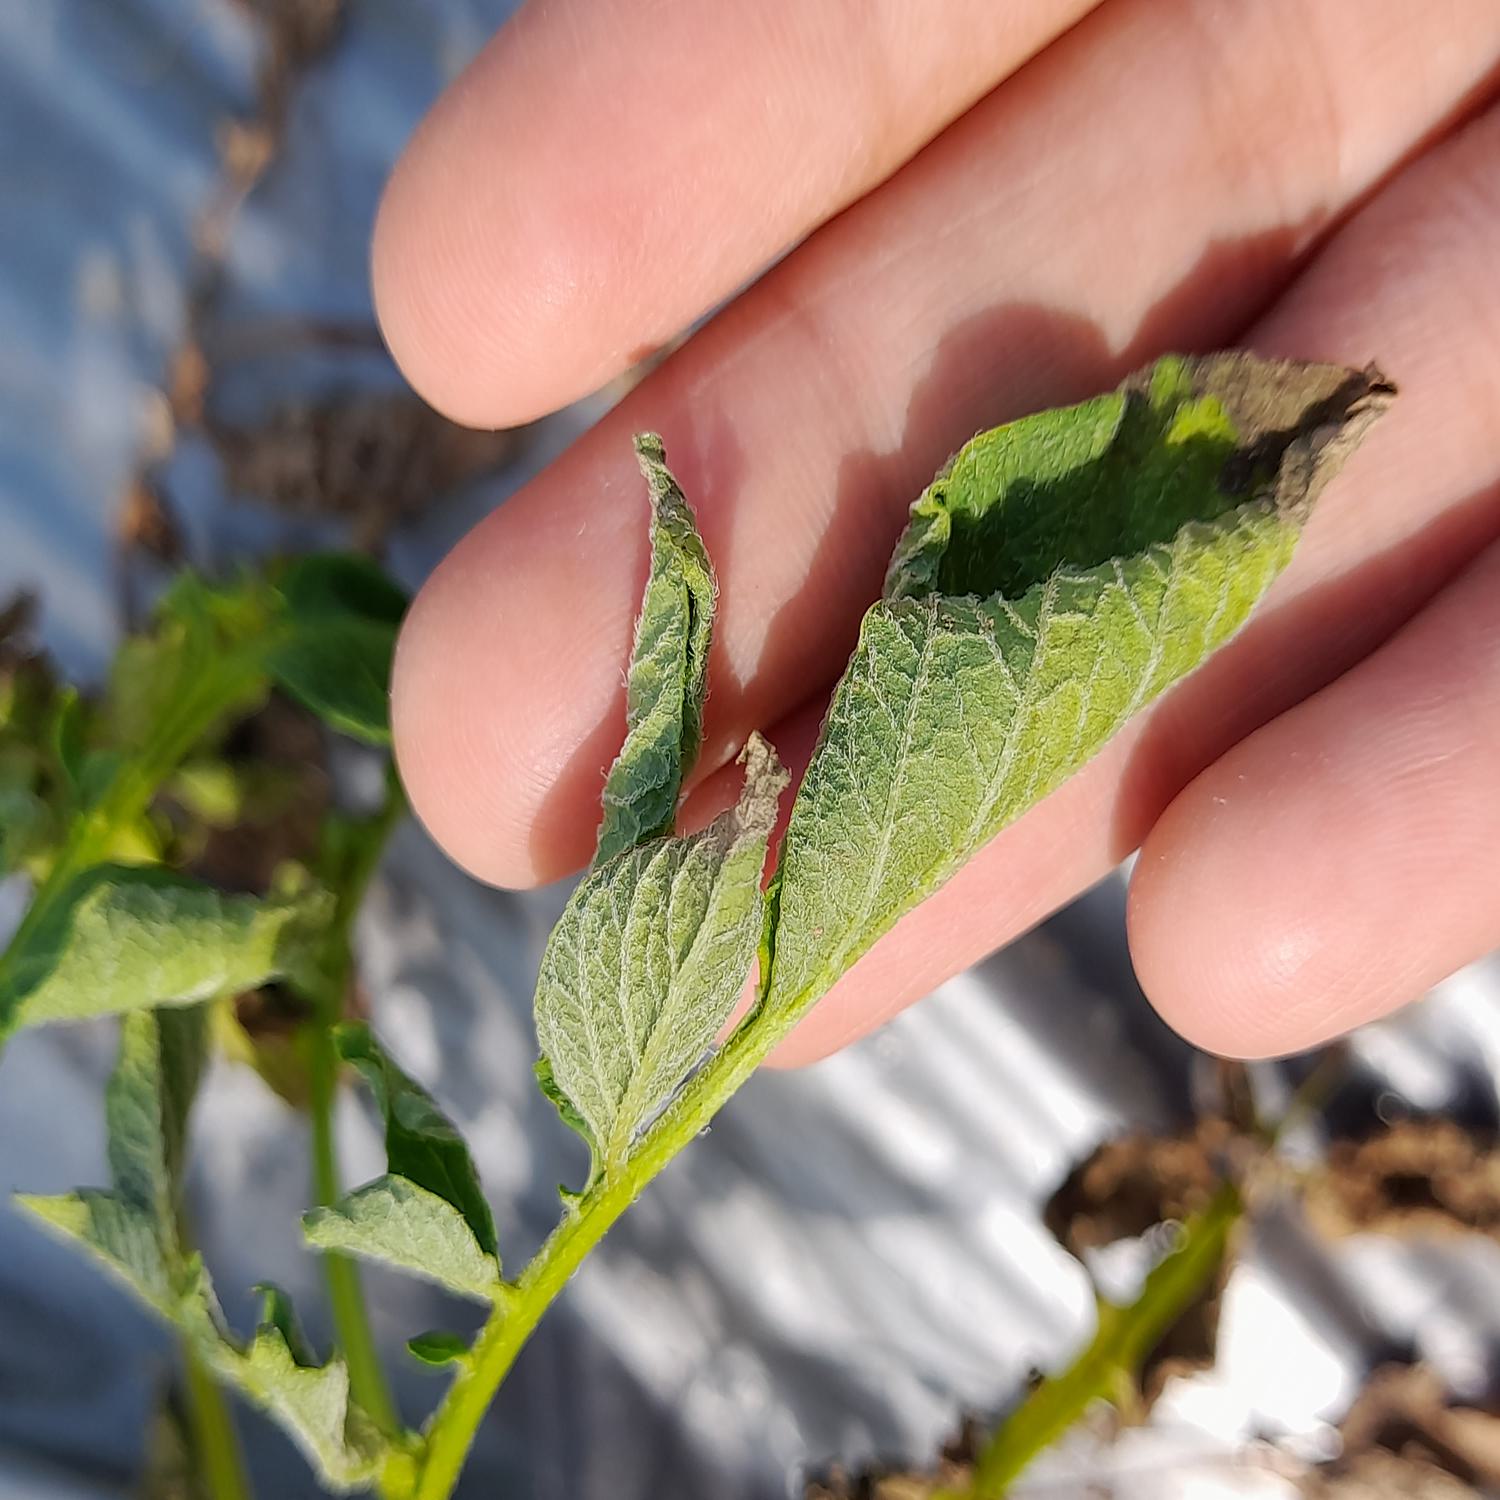
Etiqueta: Pudricion_Parda